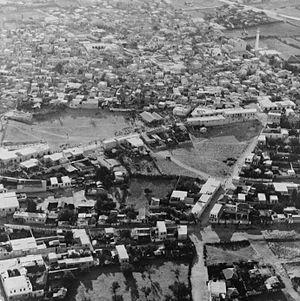
L'opération Dani est une opération de la Première Guerre israélo-arabe qui se déroula du 9 au 18 juillet 1948.